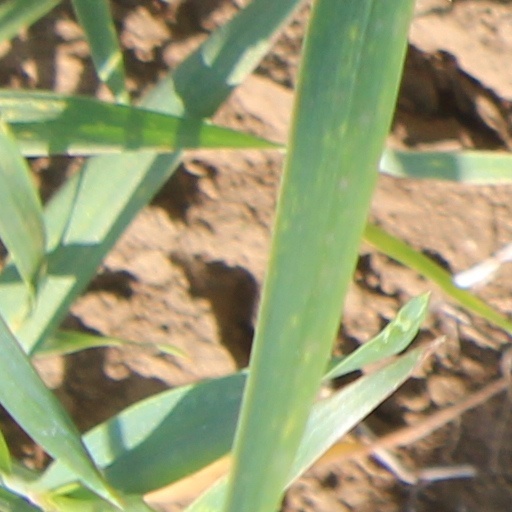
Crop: wheat